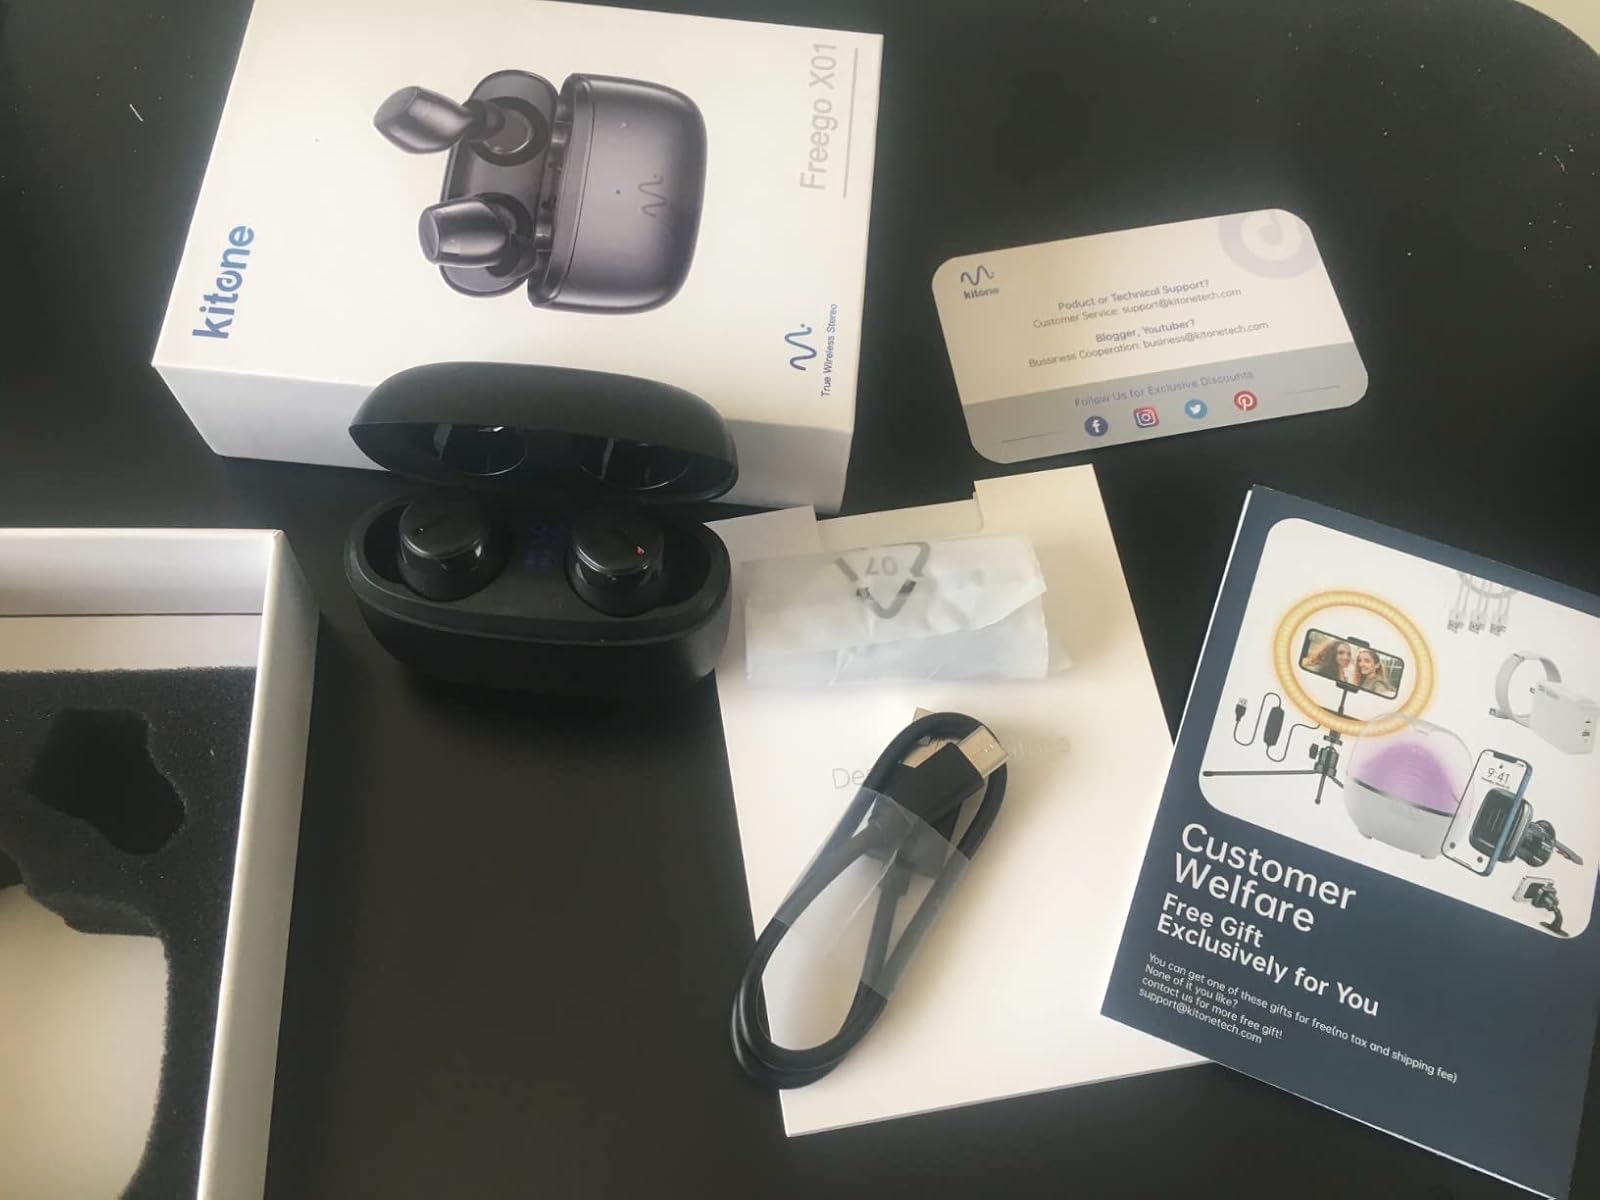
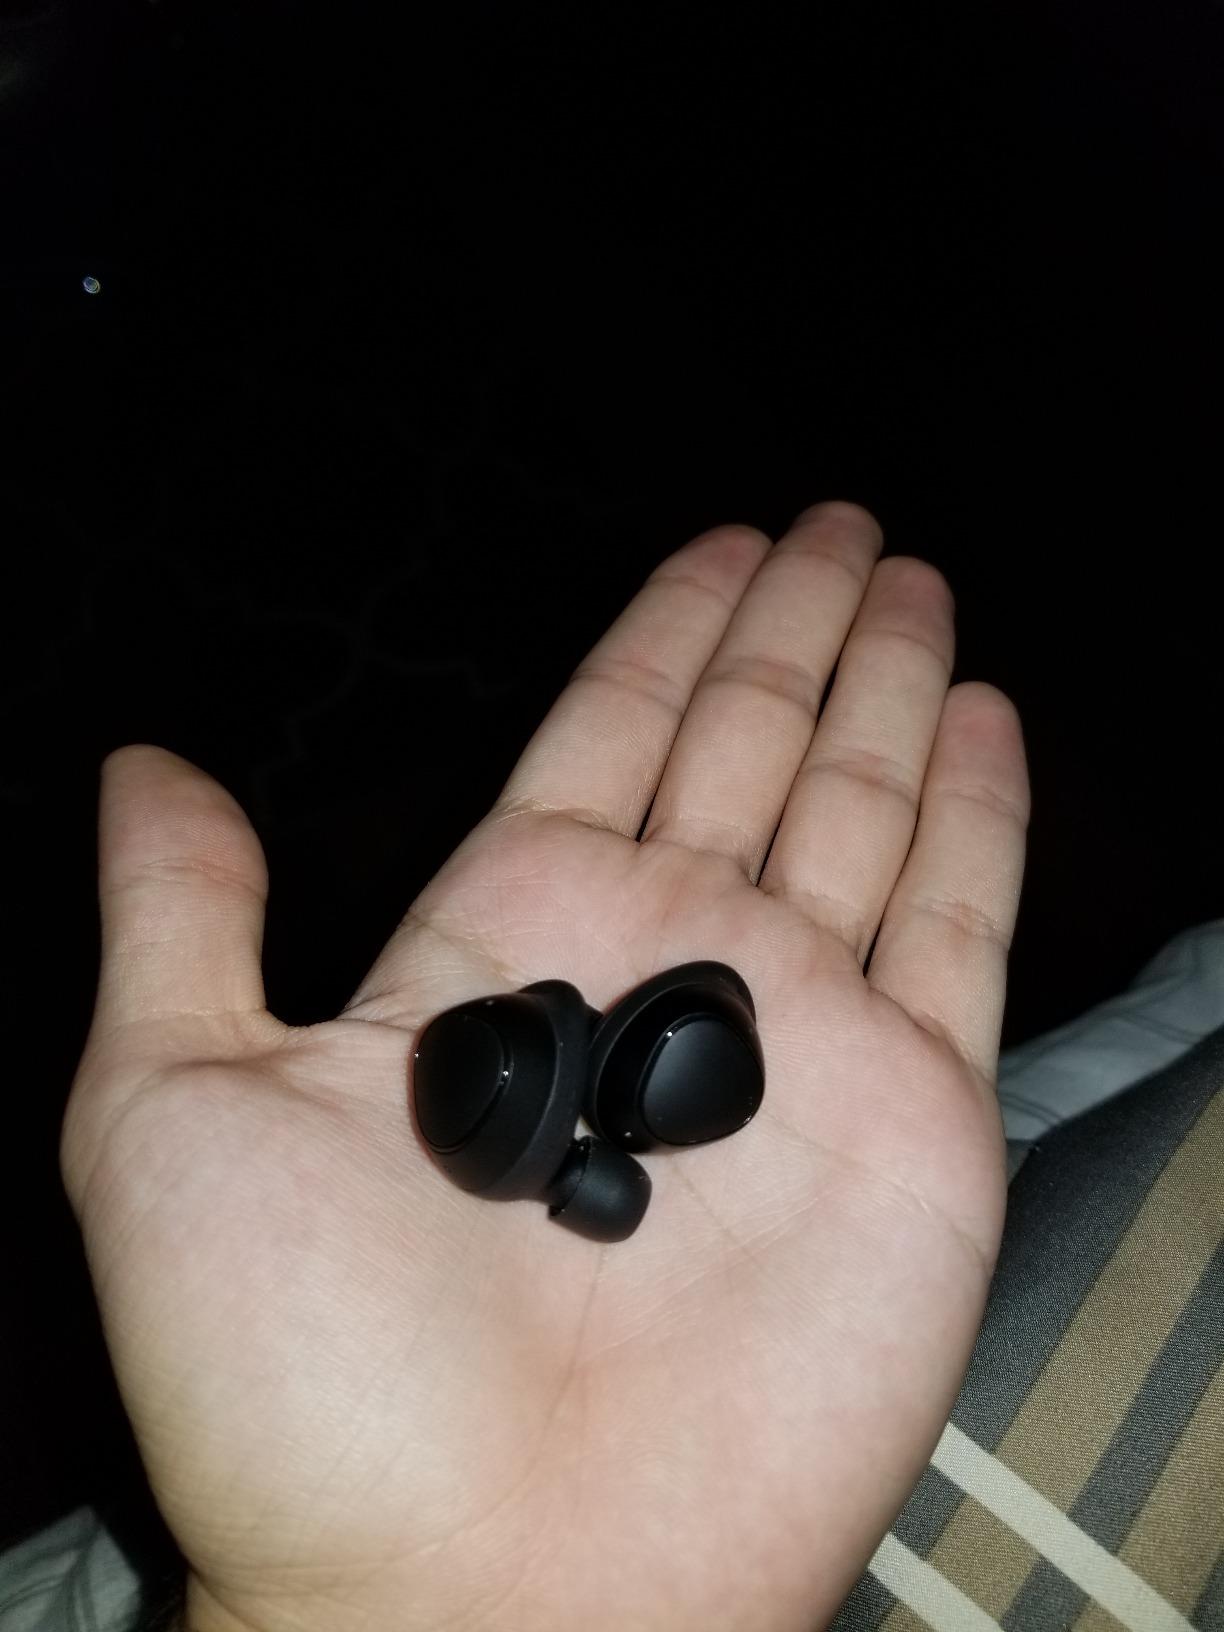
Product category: earbuds
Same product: no